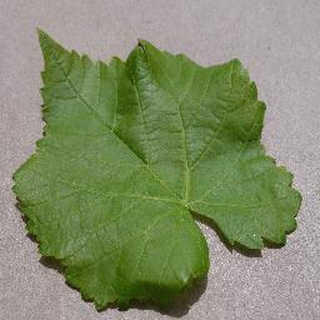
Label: healthy_grape